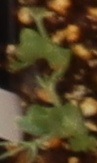
Label: Field Pea